Larry Kwong

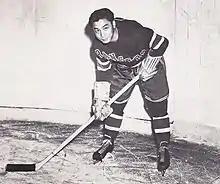
Kwong in New York Rangers uniform, 1946

On March 13, 1948, Kwong became the first player of Asian descent to play in the NHL. Kwong was not the first non-white player, having been preceded by Aboriginal Canadians, Paul Jacobs and Henry Maracle, and Ojibwe American Taffy Abel. He wore number 11 and played against Maurice Richard and the Montreal Canadiens in the Montreal Forum. This event came less than a year after Jackie Robinson shattered the baseball color line in the US. During this game, Kwong was benched until late in the third period, when he was sent to play the final shift of the game. Spending less than a minute on the ice, he tallied no points in what would be his only big-league game.